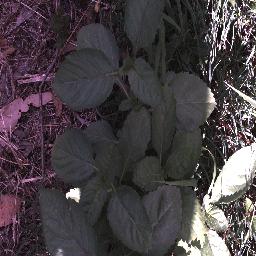
Label: snake_weed